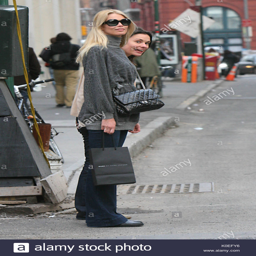
supermodel takes a long walk and shops throughout filming location .